La Pobla de Lillet

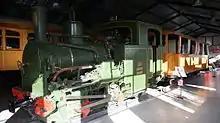
Steam locomotive with 600 mm gauge of Ateliers de Construction de la Meuse in Liège (Belgium), 1901

The is a 600 mm gauge tourist railway that runs from the narrow gauge railway museum at La Pobla de Lillet to the cement museum at Clot del Moro.